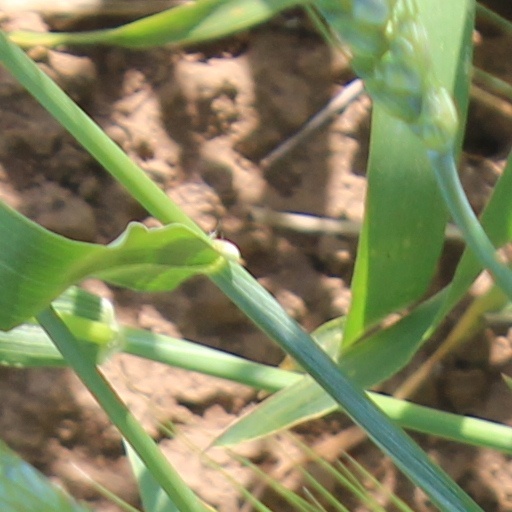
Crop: wheat